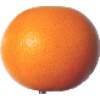
Label: Grapefruit Pink 1